Cuba–United States relations

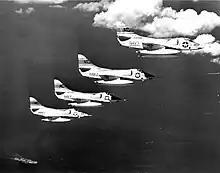
Douglas A-4 Skyhawks from the USS "Essex" flying sorties over combat areas during the Bay of Pigs Invasion in 1961

By 1926 U.S. companies owned 60% of the Cuban sugar industry and imported 95% of the total Cuban crop, and Washington was generally supportive of successive Cuban governments. President Calvin Coolidge led the U.S. delegation to the Sixth International Conference of American States from January 15–17, 1928, in Havana, the only international trip Coolidge made during his presidency; it would be the last time a sitting American president visited Cuba until Barack Obama did so on March 20, 2016. However, internal confrontations between the government of Gerardo Machado and political opposition led to his military overthrow by Cuban rebels in 1933. U.S. Ambassador Sumner Welles requested U.S. military intervention. President Franklin D. Roosevelt, despite his promotion of the Good Neighbor policy toward Latin America, ordered 29 warships to Cuba and Key West, alerting United States Marines, and bombers for use if necessary. Machado's replacement, Ramón Grau assumed the Presidency and immediately nullified the Platt amendment. In protest, the United States denied recognition to Grau's government, Ambassador Welles describing the new regime as "communistic" and "irresponsible".